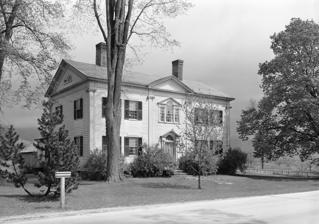
Building: Munro-Hawkins House
Country: United States of America
Year built: 1807
Historic house in Vermont, United States United States historic place Munro-Hawkins House U.S. National Register of Historic Places 1930s HABS photo Show map of Vermont Show map of the United States Nearest city VT 7A , Shaftsbury, Vermont Coordinates 42°57′24″N 73°12′31″W / 42.95667°N 73.20861°W / 42.95667; -73.20861 Area 4 acres (1.6 ha) Built 1807 ( 1807 ) Built by Lavius Fillmore Architectural style Georgian , Federal , Adamesque NRHP reference No. 73000188 Added to NRHP May 17, 1973 The Munro-Hawkins House is a historic house on Vermont Route 7A in southern Shaftsbury, Vermont .  Built in 1807, it is a well-preserved example of transitional Georgian-Federal period architecture, designed by local master builder Lavius Fillmore.  It was listed on the National Register of Historic Places in 1973. Description and history The Munro-Hawkins House is located in southern Shaftsbury, on the east side of Vermont 7A, north of its junction with Airport Road.  It is a two-story wood-frame structure, five bays wide, with a side gable roof, clapboard siding, and two interior brick chimneys.  A single-story gabled ell extends to the rear of the west-facing main block.  Fluted Ionic pilasters articulate the building corners and flank the central front bay, supporting an entablature and modillioned cornice.  The main entrance is flanked by slender Ionic columns, and is topped by a fanlight window that breaks a gabled pediment.  Above the entry is a Palladian window , its windows separated by pilasters, with a gabled pediment.  A small gable rises on the roof above.  The gable ends at the sides of the house are fully pedimented, and have half-round windows at their centers.  The interior, organized in a central hall plan, retains original marble fireplace surrounds and woodwork. The house was built in 1807, and is attributed to Lavius Fillmore, a noted regional master builder.  It was built for Joseph Munro (or Monroe), a wealthy farmer, and served as a farmhouse for many years.  It represents a high-quality local example of transitional architecture between the Georgian and Federal styles. See also Wikimedia Commons has media related to Munro-Hawkins House . National Register of Historic Places listings in Bennington County, Vermont References